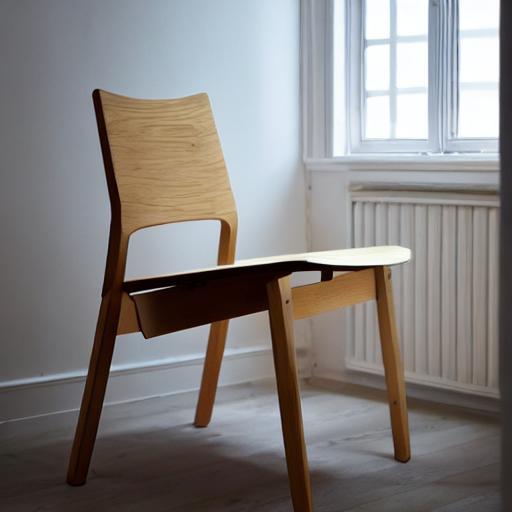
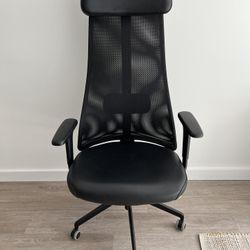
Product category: items_chair
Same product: no